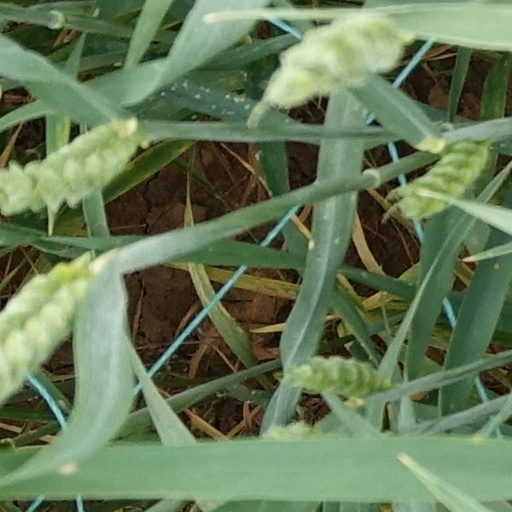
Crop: wheat